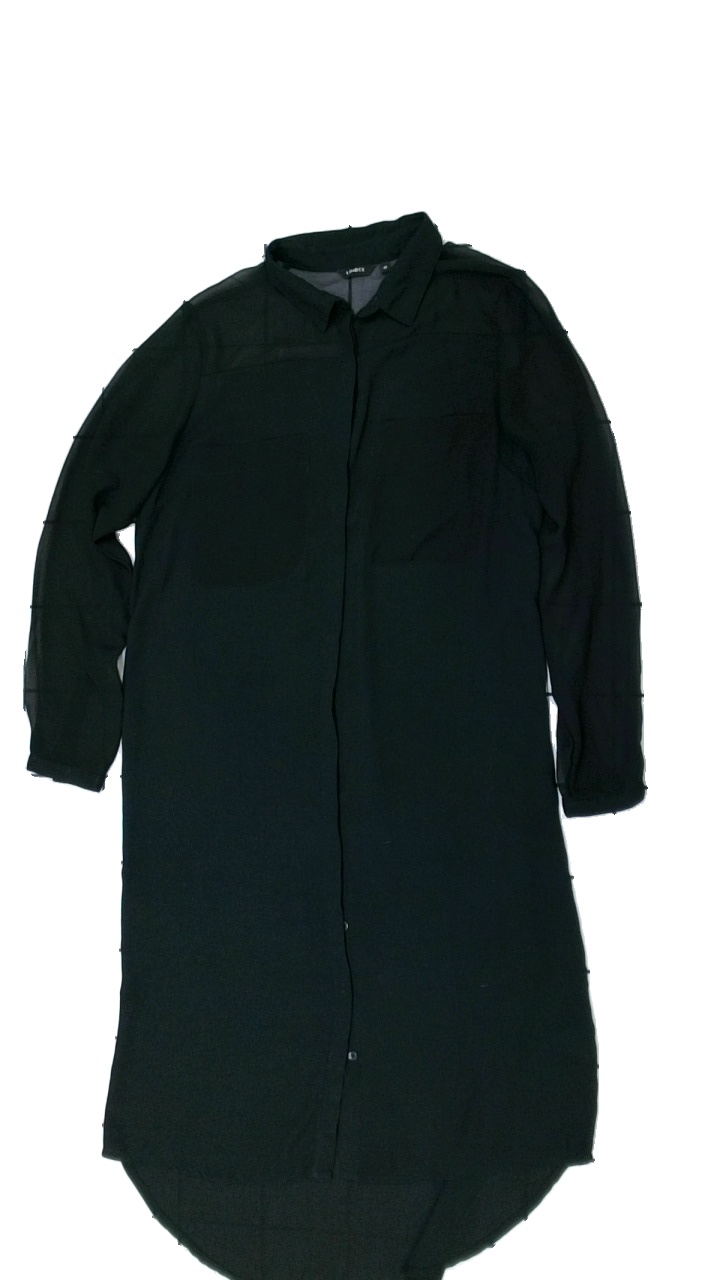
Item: Dress (Ladies)
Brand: Lindex
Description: svart klänning med några lösa trådar
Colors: Black
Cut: Regular
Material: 100% polyester
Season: All
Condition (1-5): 4
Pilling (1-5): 5
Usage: Reuse
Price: <50